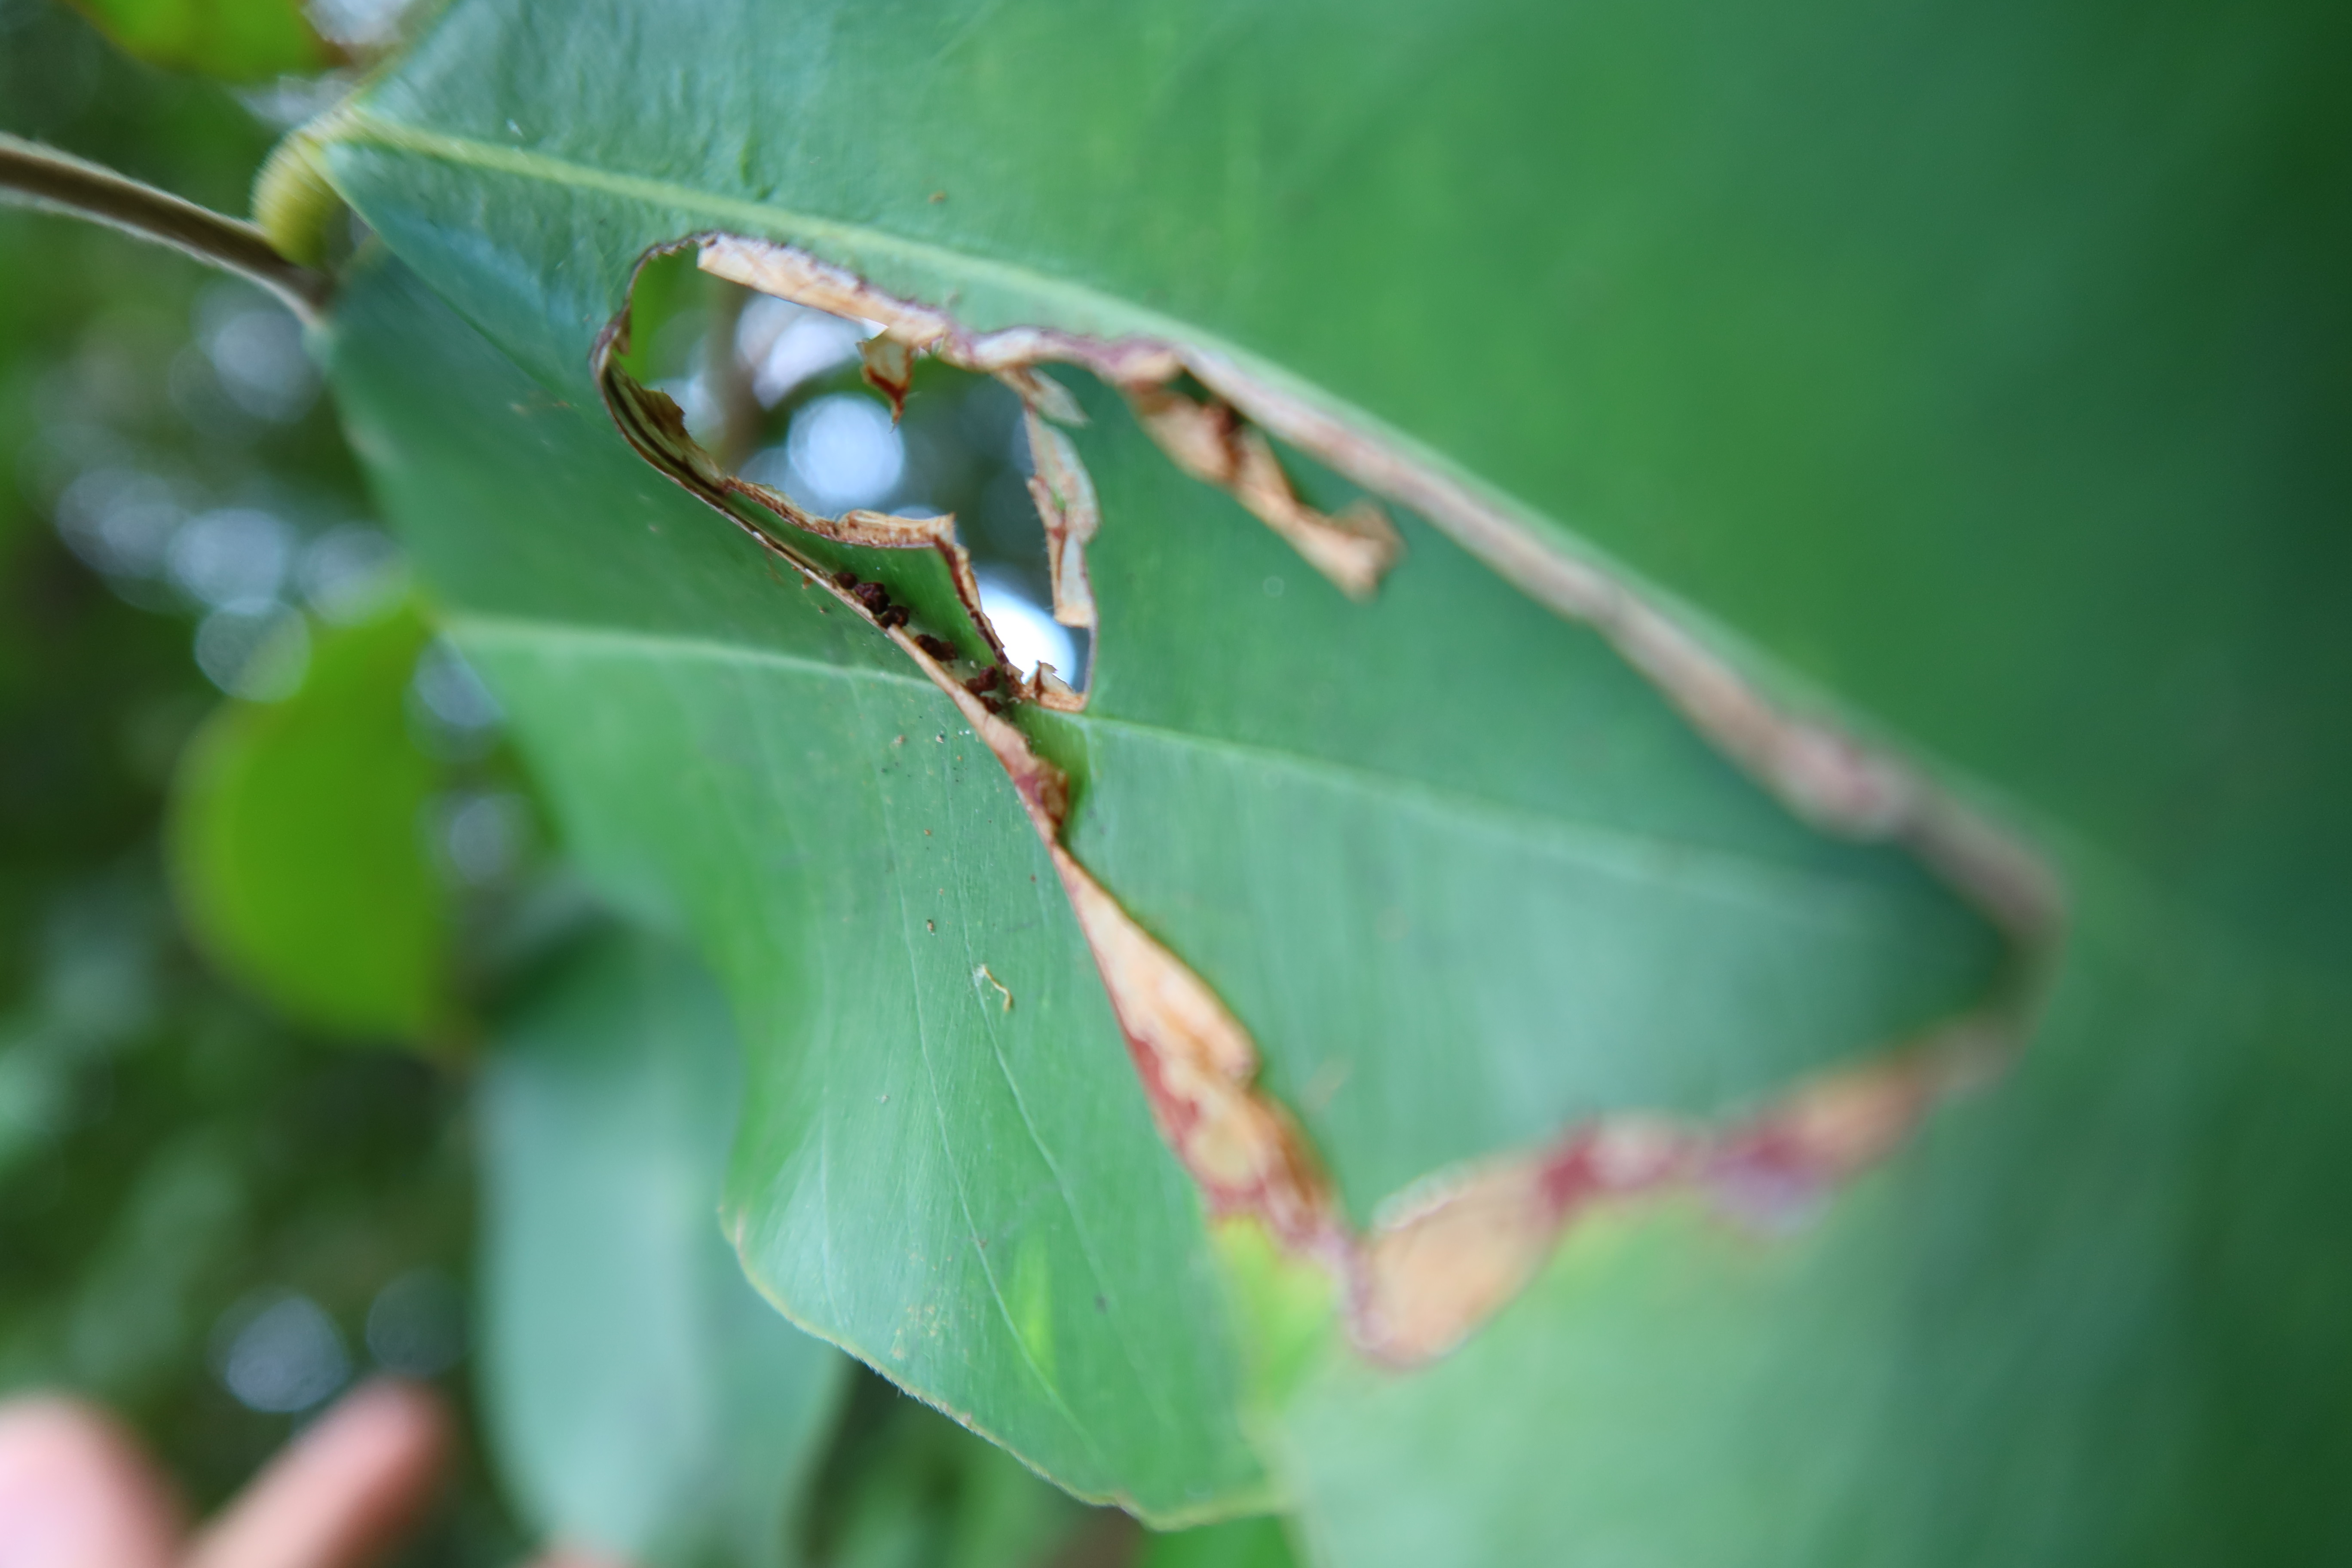
Label: Translucent lesion